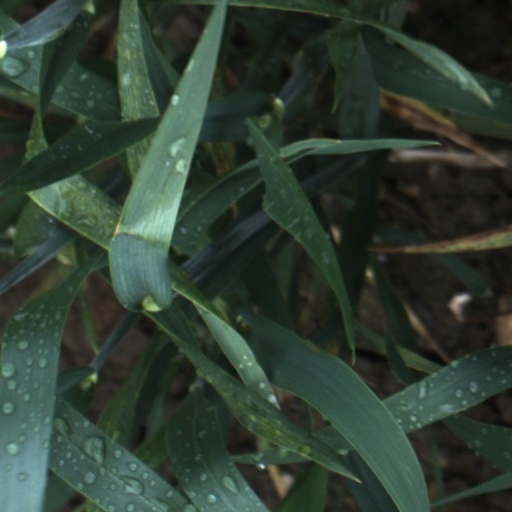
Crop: wheat